John Dalton

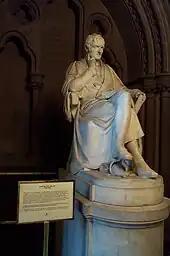
Statue of Dalton by Chantrey

Dalton published his first table of relative atomic weights containing six elements (hydrogen, oxygen, nitrogen, carbon, sulfur and phosphorus), relative to the weight of an atom of hydrogen conventionally taken as 1. Since these were only relative weights, they do not have a unit of weight attached to them. Dalton provided no indication in this paper how he had arrived at these numbers, but in his laboratory notebook, dated 6 September 1803, is a list in which he set out the relative weights of the atoms of a number of elements, derived from analysis of water, ammonia, carbon dioxide, etc. by chemists of the time.